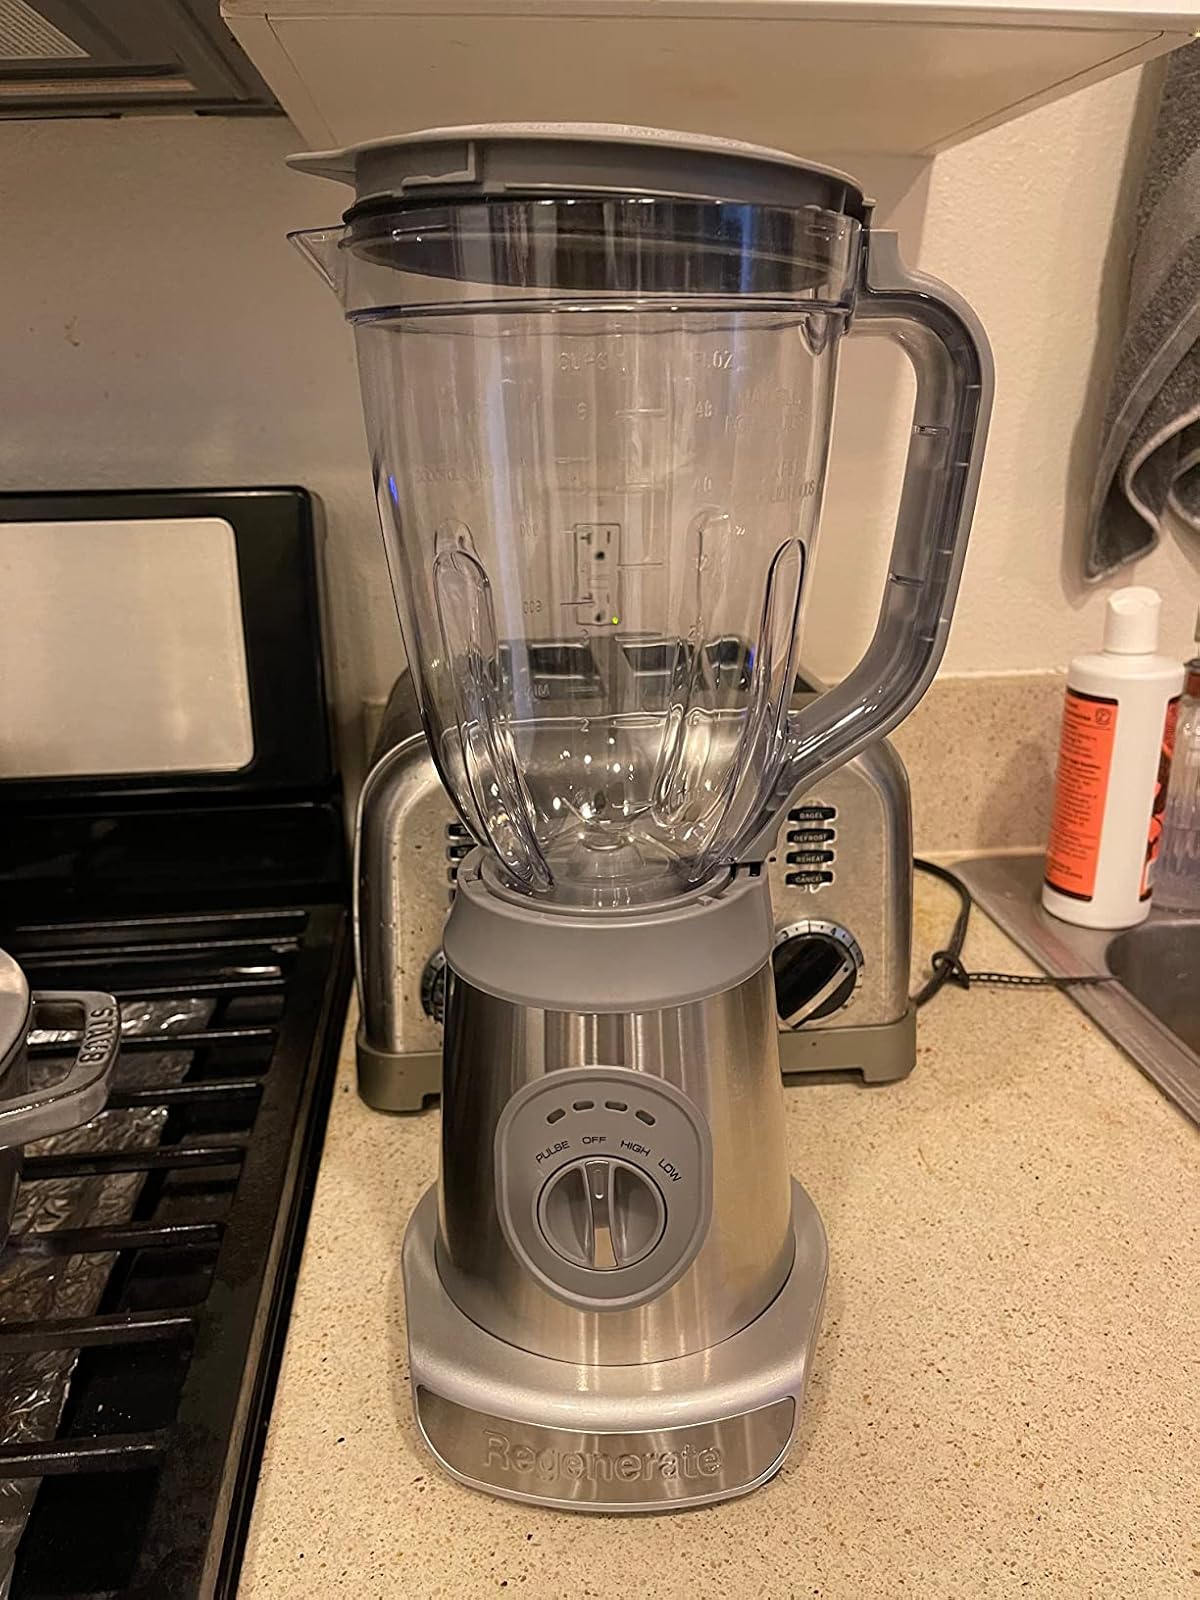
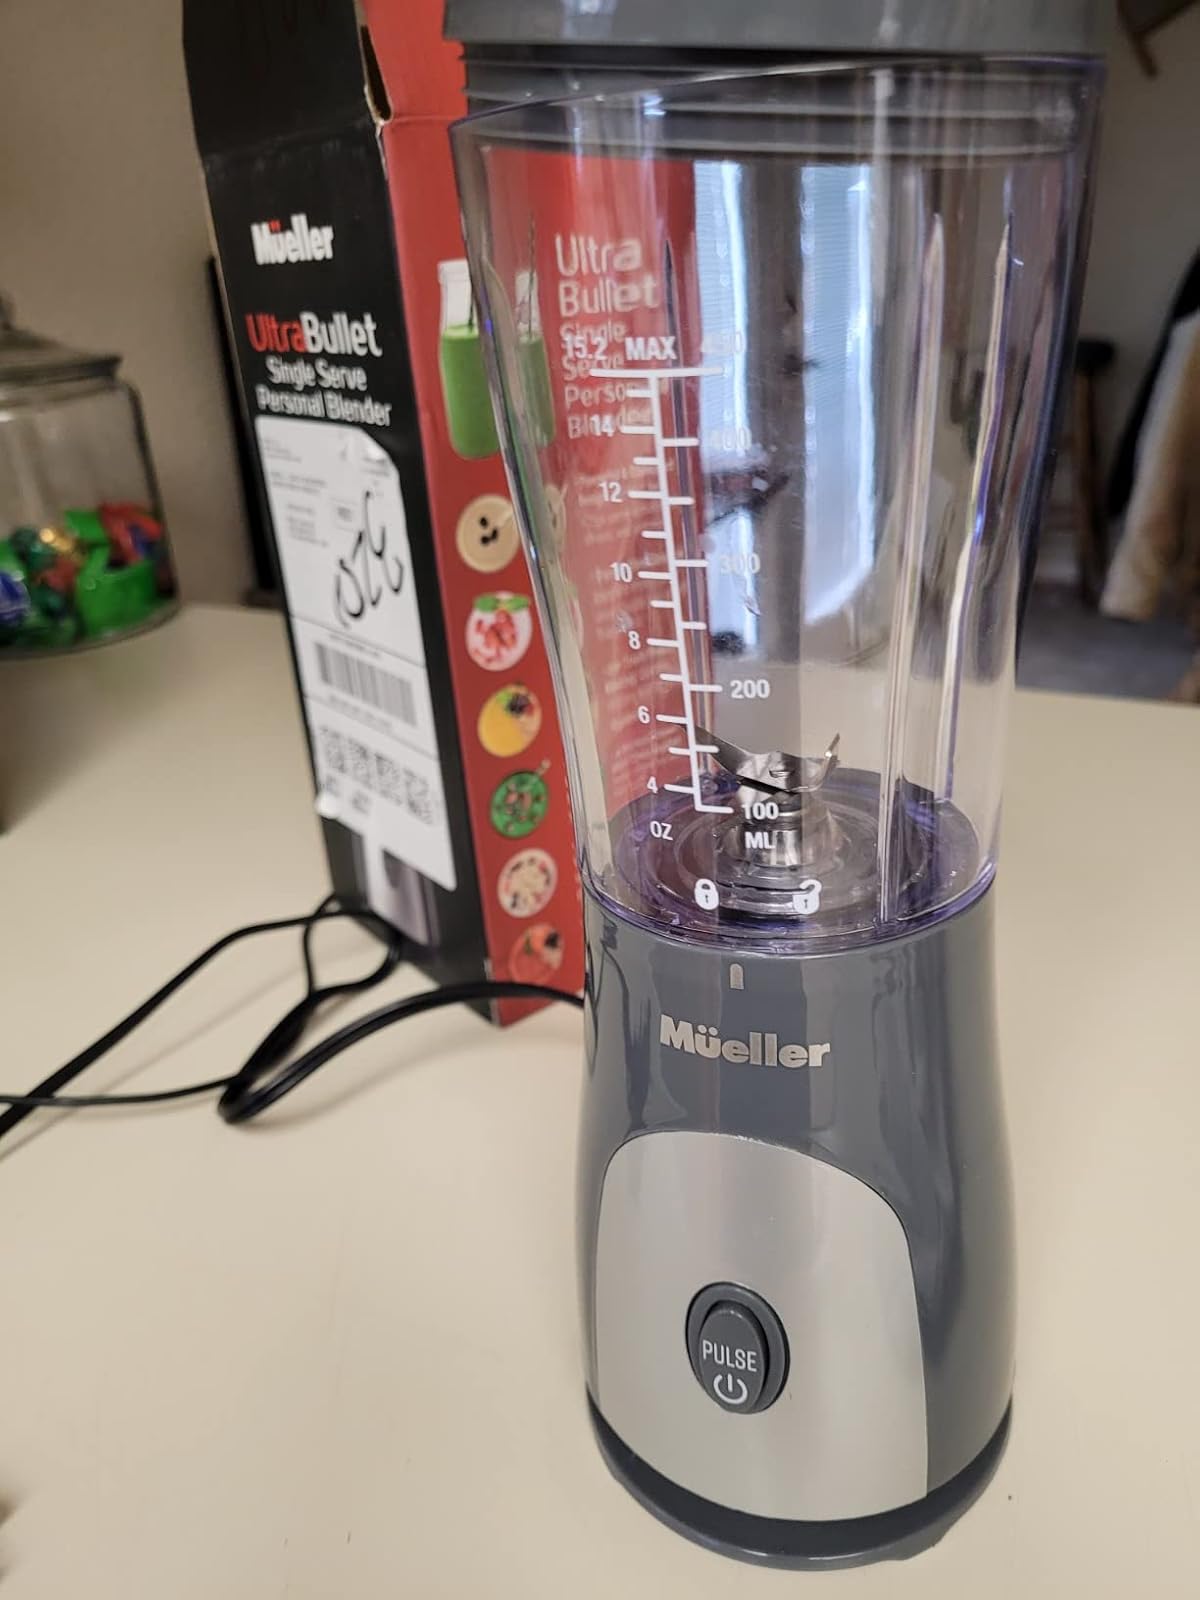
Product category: items_blender
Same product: no